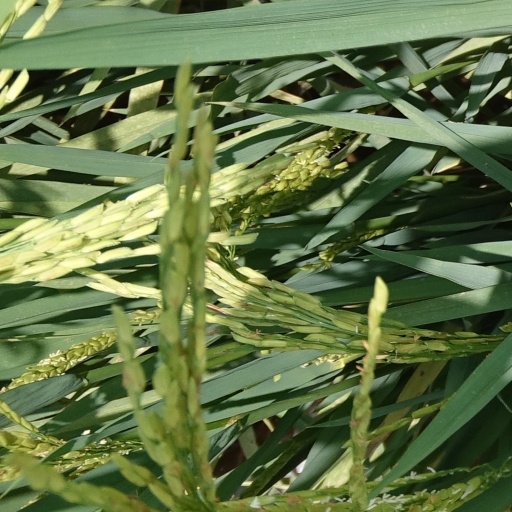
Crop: rice